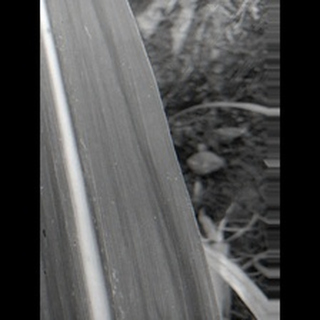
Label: sugarcane_rust